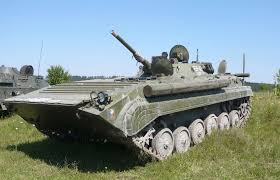
Label: BMP-1